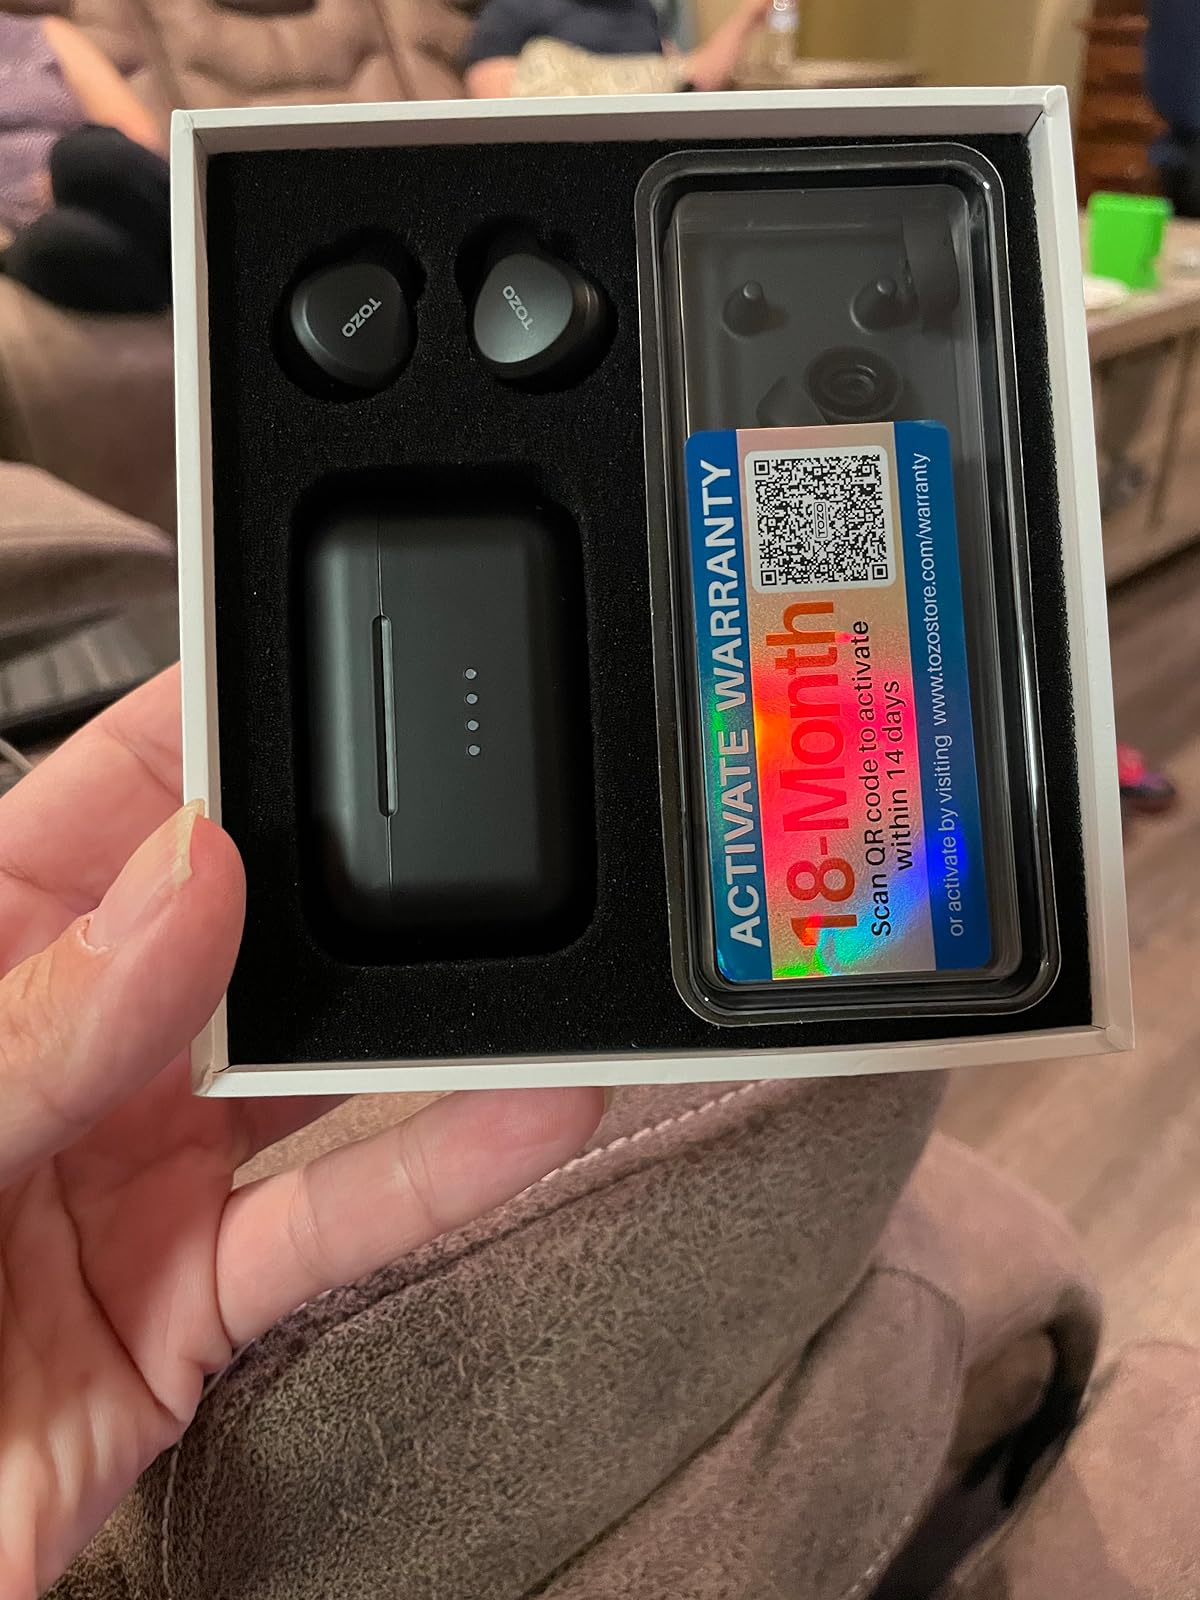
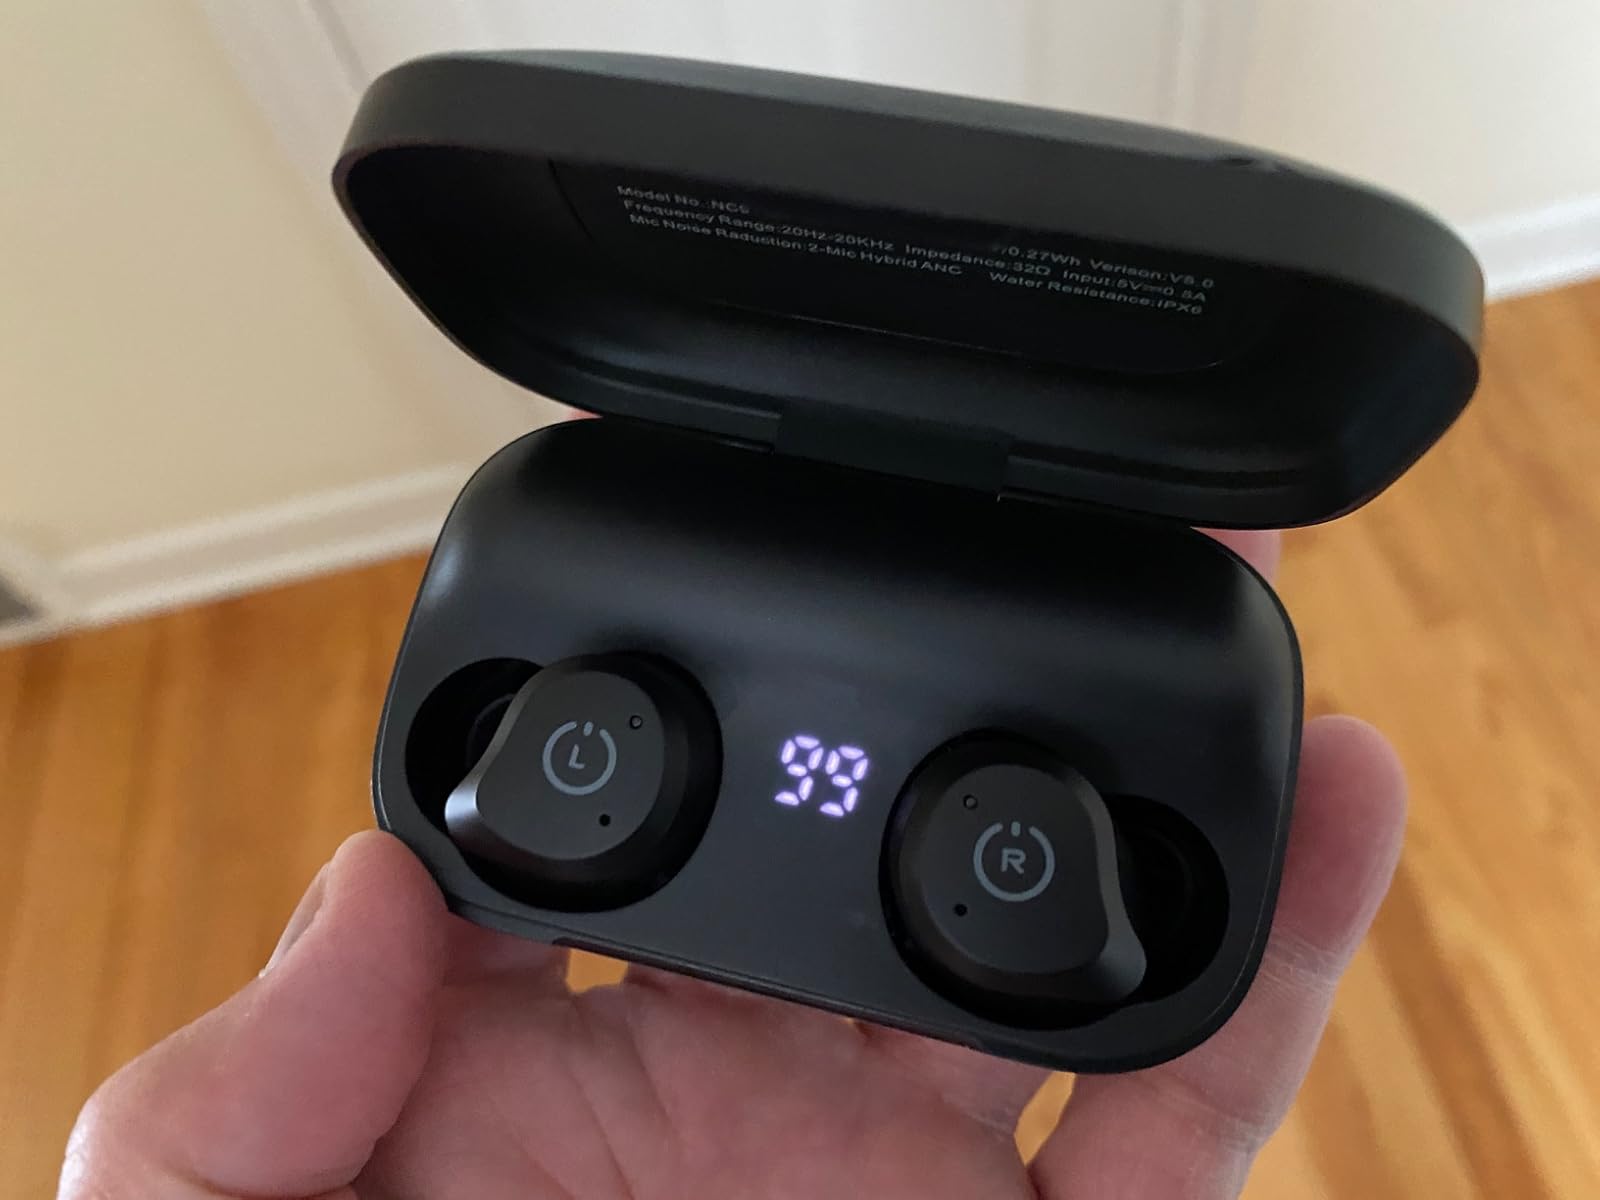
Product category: earbuds
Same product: yes